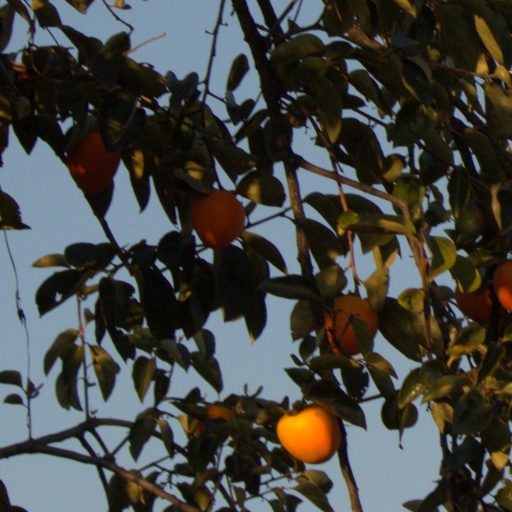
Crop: grape